WOC (AM)

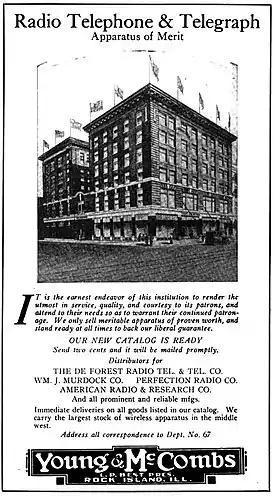
Advertisement for radio equipment sold by the Young & McCombs department store in Rock Island, which featured a photograph of the Best Building where the store was located. (March 1920)

Robert K. Karlowa had an longtime interest in radiotelegraphy, starting in 1907, and by early 1913 was "the chief operator of the Tri-Cities Wireless club", which met on the sixth floor of the Best Building in Rock Island, Illinois. In mid-1915, he and Ray E. Hall, representing the Tri-City Radio Laboratory, were issued an Experimental license for station 9XR, which also operated from the Best Building. This station used a spark transmitter and could only transmit Morse code, so it was never used for entertainment broadcasts. Moreover, effective April 6, 1917, with the entrance of the United States into World War One, all civilian stations were ordered to shut down for the duration of the war, and 9XR permanently disappeared.